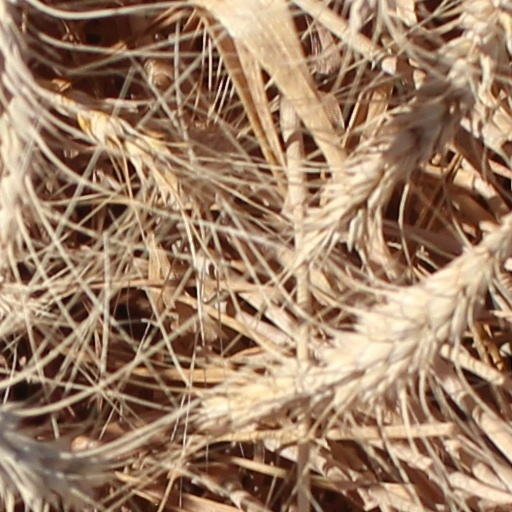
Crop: wheat